Trailing Danger

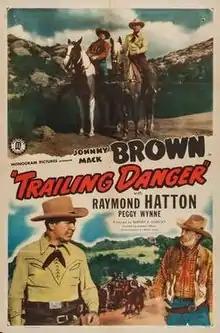
Theatrical release poster

Trailing Danger is a 1947 American Western film directed by Lambert Hillyer and written by J. Benton Cheney. The film stars Johnny Mack Brown, Raymond Hatton, Peggy Wynne, Marshall Reed, Patrick Desmond and Steve Darrell. The film was released on March 29, 1947, by Monogram Pictures.